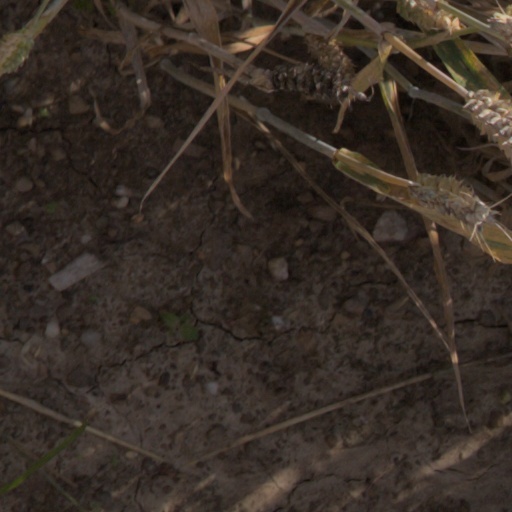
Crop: wheat